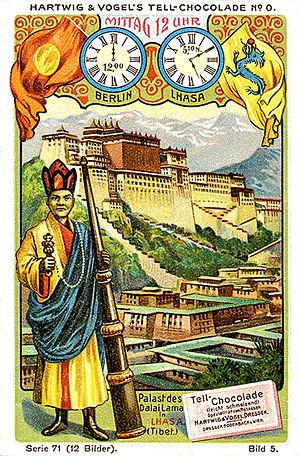
Le palais du Dalai Lama à Lhasa (Tibet). Cette carte fait partie des cartes à collectioner de la série 71, ""Scènes d'autour du monde - midi à Berlin"", carte n°5/12. Le drapeau en haut à droite est le drapeau de la dynastie Qing (1720 - 1912)."
Le Tibet sous la tutelle des Qing désigne la période pendant laquelle la région fut structurellement, militairement et administrativement contrôlée à des degrés divers par la dynastie Qing, établie sur l'ensemble de la Chine par les Mandchous. Instaurée après que l'armée Qing eut défait les Dzoungars qui occupaient le Tibet, cette tutelle, qui conférait au gouvernement du dalai-lama un certain degré d'autonomie politique, prit fin quelque deux siècles plus tard, avec la chute de l'Empire en 1912. Un résident impérial, l’amban, était stationné avec une escorte militaire à Lhassa, d'où il faisait des rapports au Lǐfàn Yuàn, un bureau gouvernemental des Qing qui supervisait les régions frontalières de l'Empire.